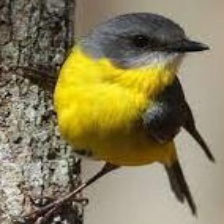
Species: EASTERN YELLOW ROBIN
Scientific name: EOPSALTRIA AUSTRALIS
ImageNet parent category: robin